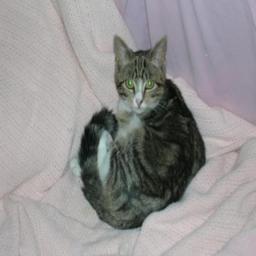
Animal: cats